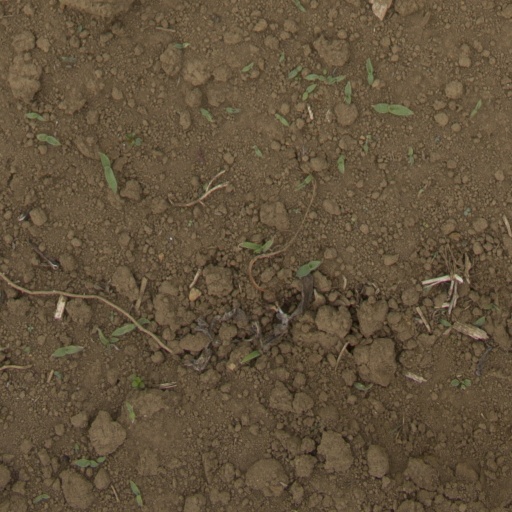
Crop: Jerusalem artichoke